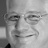
Emotion: happy